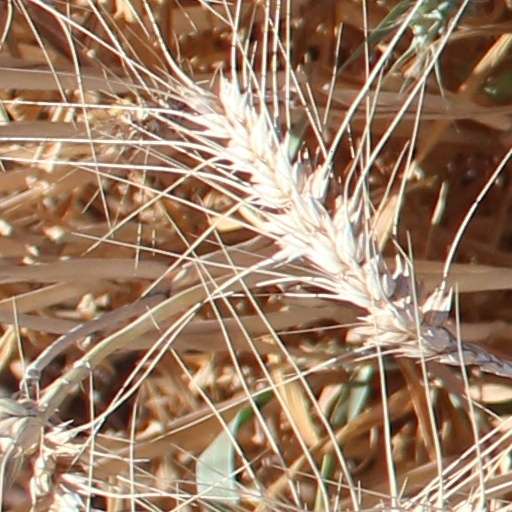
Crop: wheat